Quasdorf Blacksmith and Wagon Shop

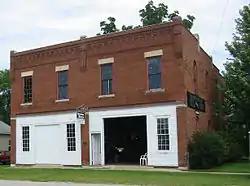

Quasdorf Blacksmith and Wagon Shop, now known as the Quasdorf Blacksmith and Wagon Museum, is a historic building located in Dows, Iowa, United States. The shop was built in 1899 and remained in continuous use until 1990 when Frank Quasdorf willed the building to the Dows Historical Society. The building was restored and reopened as a museum. Displays include machines, tools, belt-driven and electric welding equipment, original wagon wheels, blacksmithing items, a forge and the bellows. Many of the items on display are original to the building and the Quasdorf family.